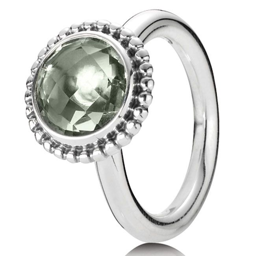
ring - i love this ring .